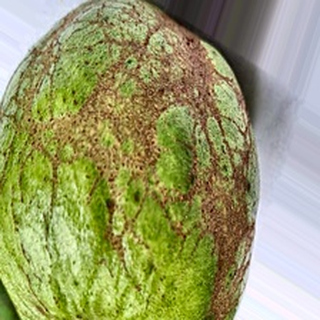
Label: guava_fruit_fly